Snaps

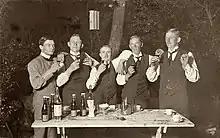
Snaps drinking in Sweden, early 20th century.

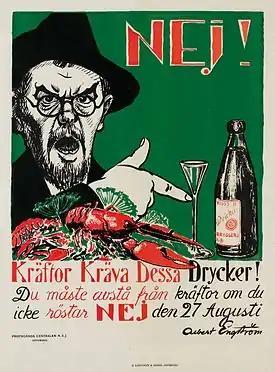
Poster used at the 1922 Swedish prohibition referendum, emphasizing that crayfish parties requires snaps, and thus its banning would kill off crayfish parties with it, depicting a bottle of liquor and a glass for snaps together with cooked crayfish. The text in English: "Crawfishes demand these beverages! You have to forego crawfishes unless you vote no on August 27."

In the Nordic countries, especially Denmark and Sweden, but not in Iceland, snaps, among many nicknames, is a small shot of a strong alcoholic beverage taken during the course of a meal.